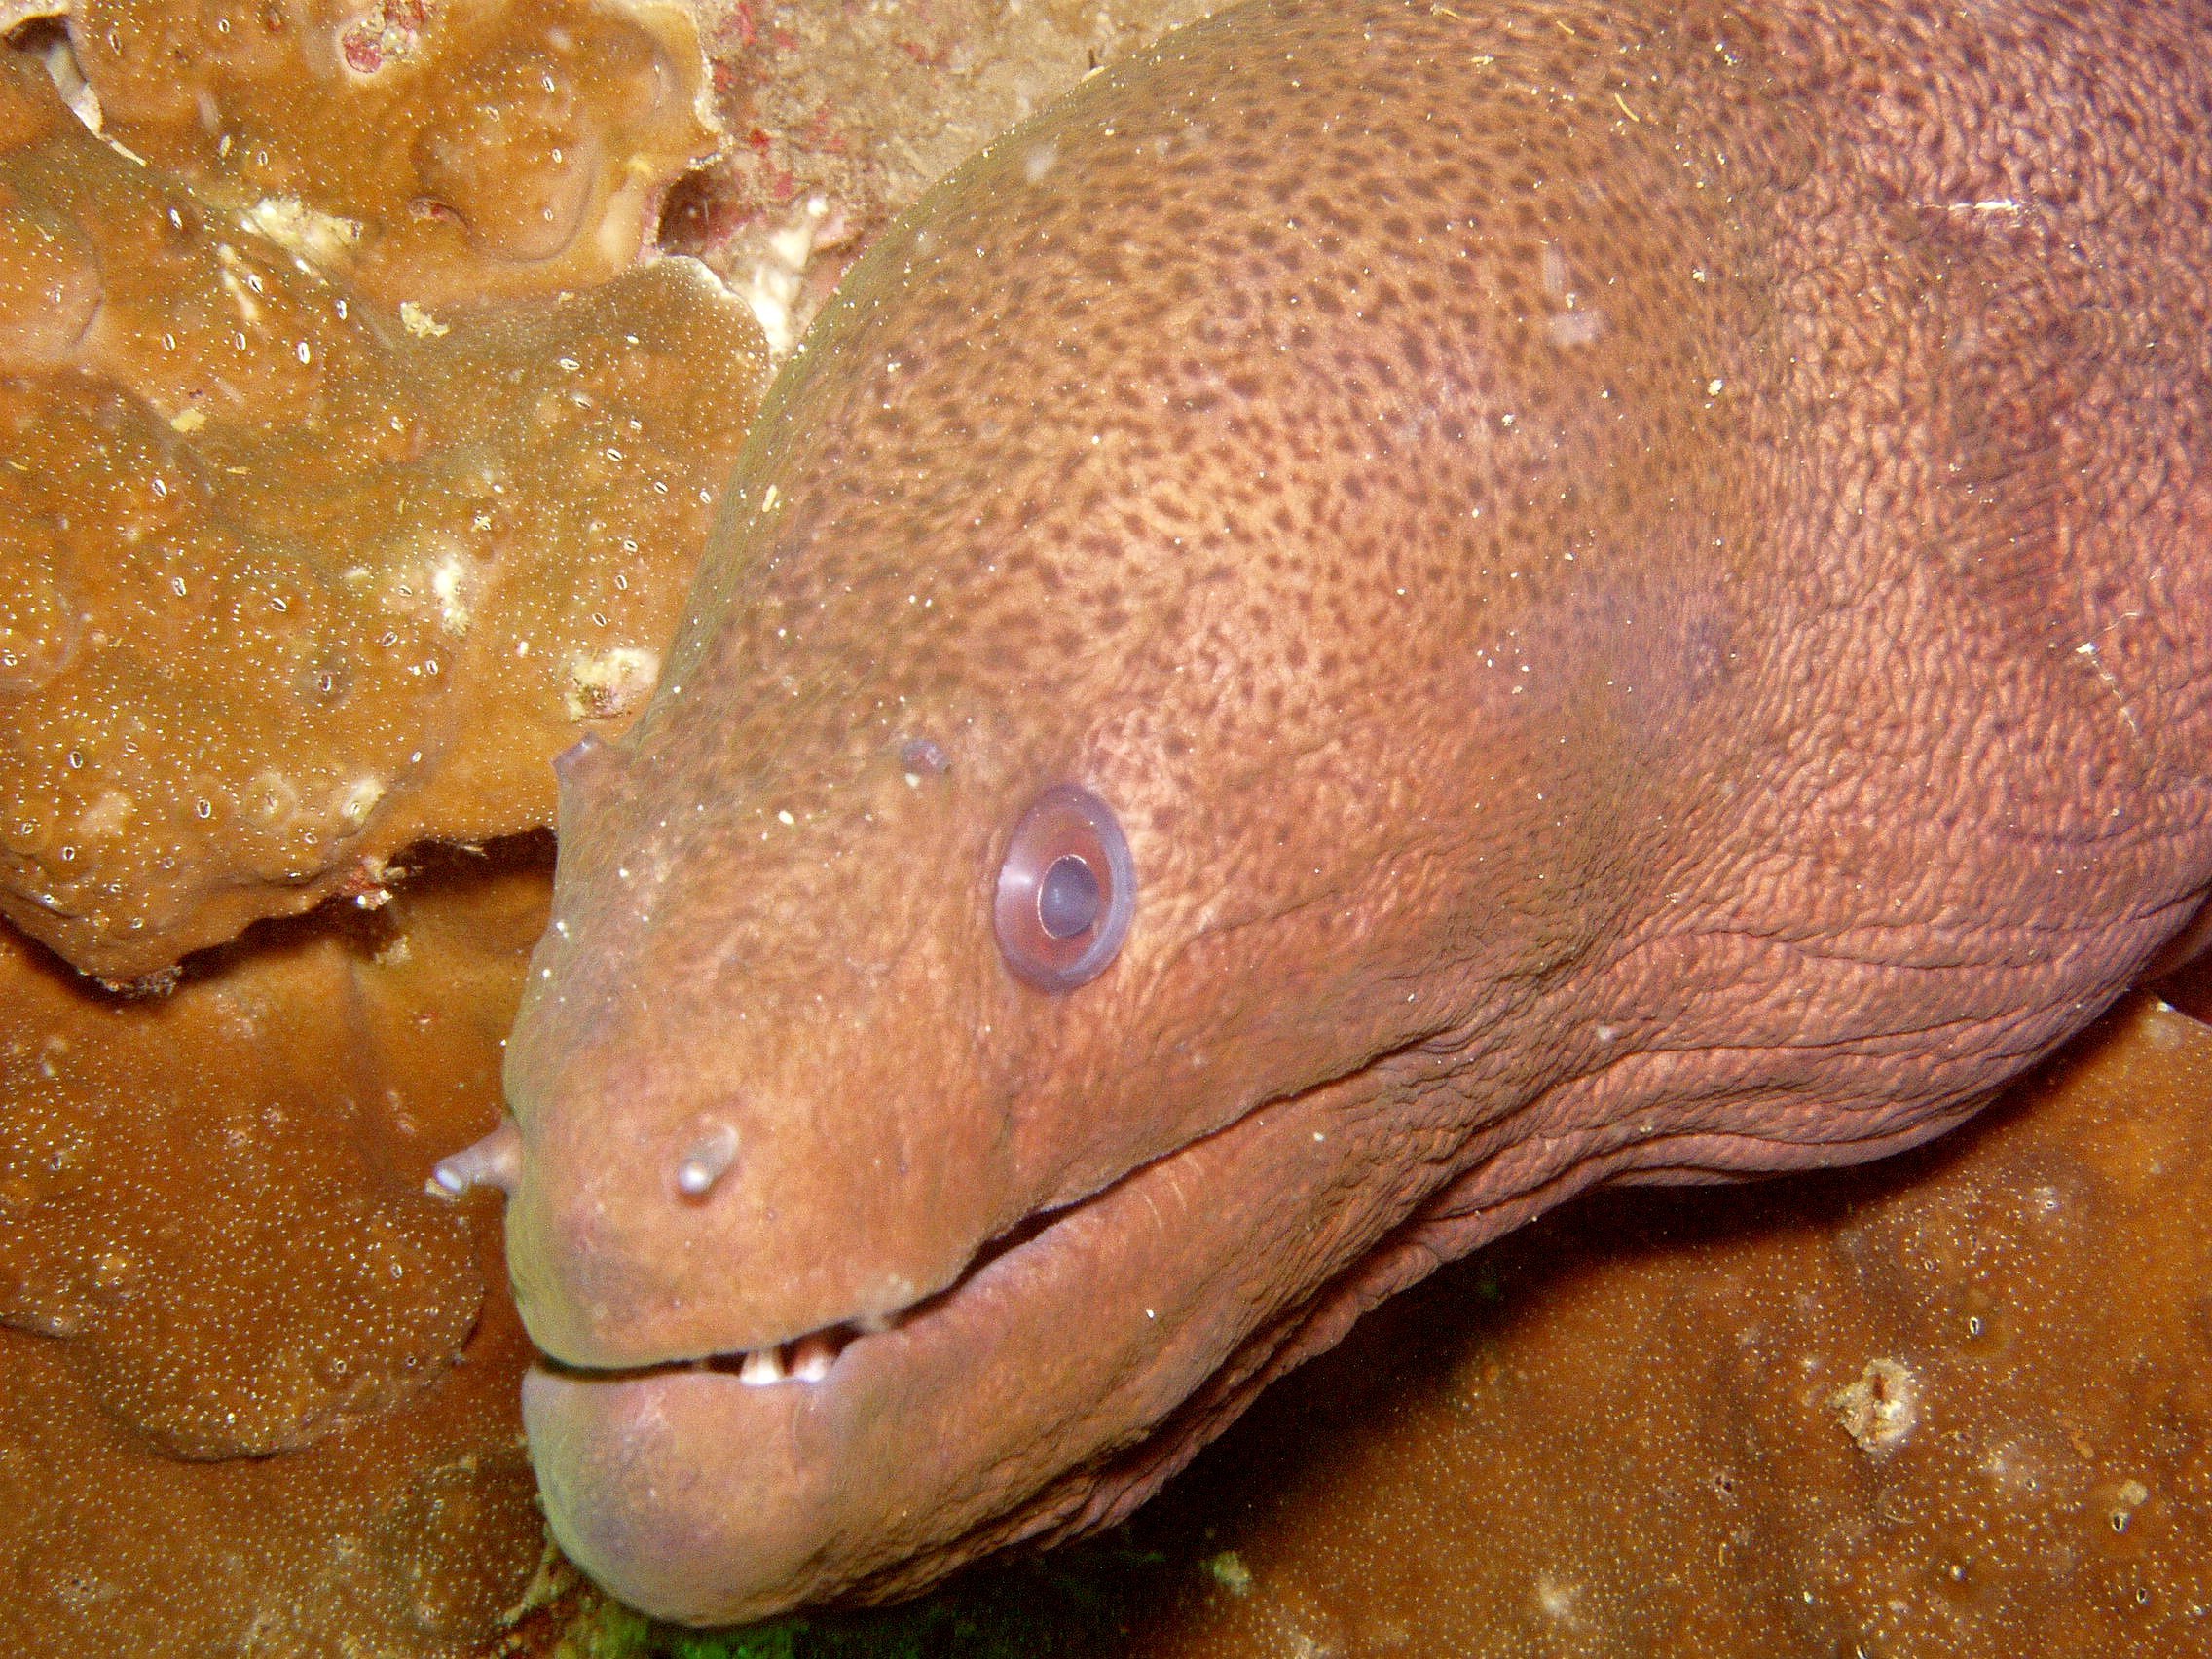
water, diving, biology, asia, fish, fauna, thailand, under, moray, moraine, southeast, macro photography, so, marine biology, giant moray